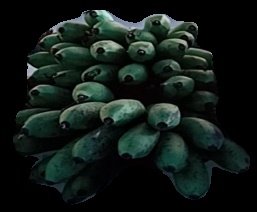
Variety: rasbale
Grade: grade2